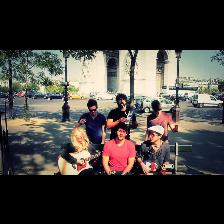
Label: Human